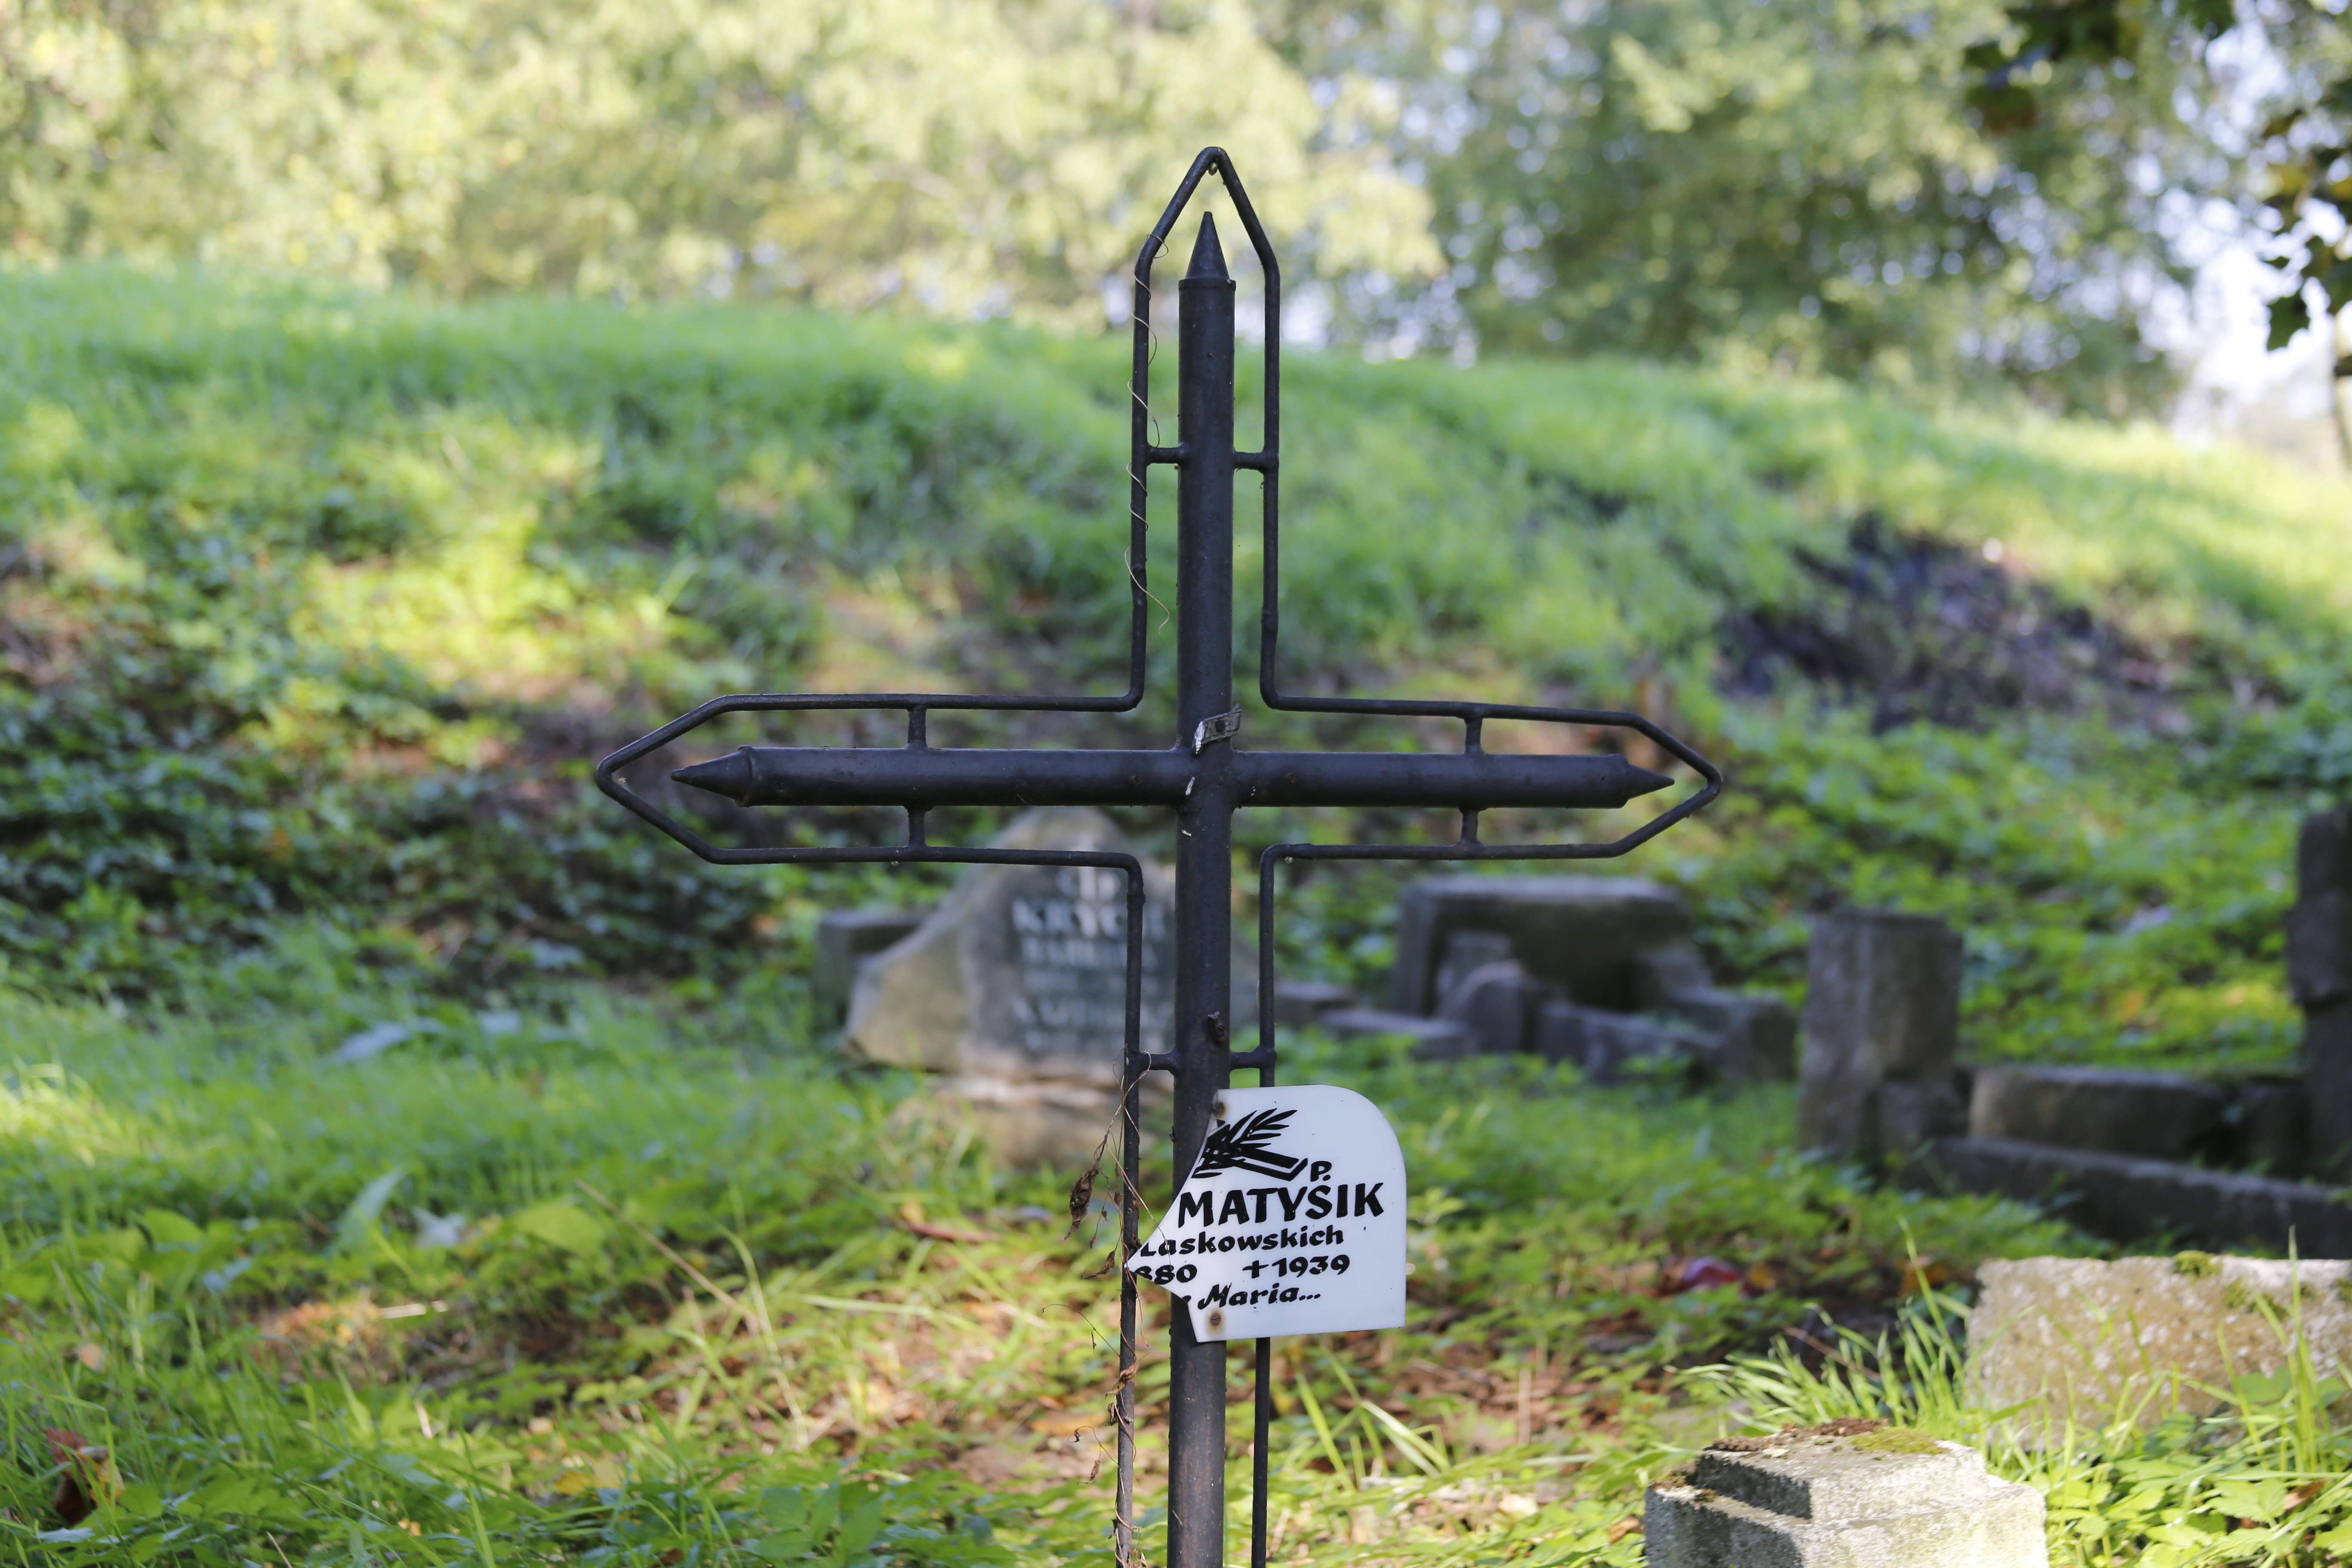
cross, cemetery, grave, poland, poznan, world war ii, wierczewo, destroyed cemetery